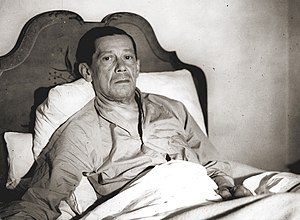
Joseph Retinger
Joseph Hieronim Retinger, som oprindeligt hed Józef Hieronim Retinger, var en jødisk politisk rådgiver fra Polen. Han blev født i Kraków, som dengang lå i Østrig-Ungarn.